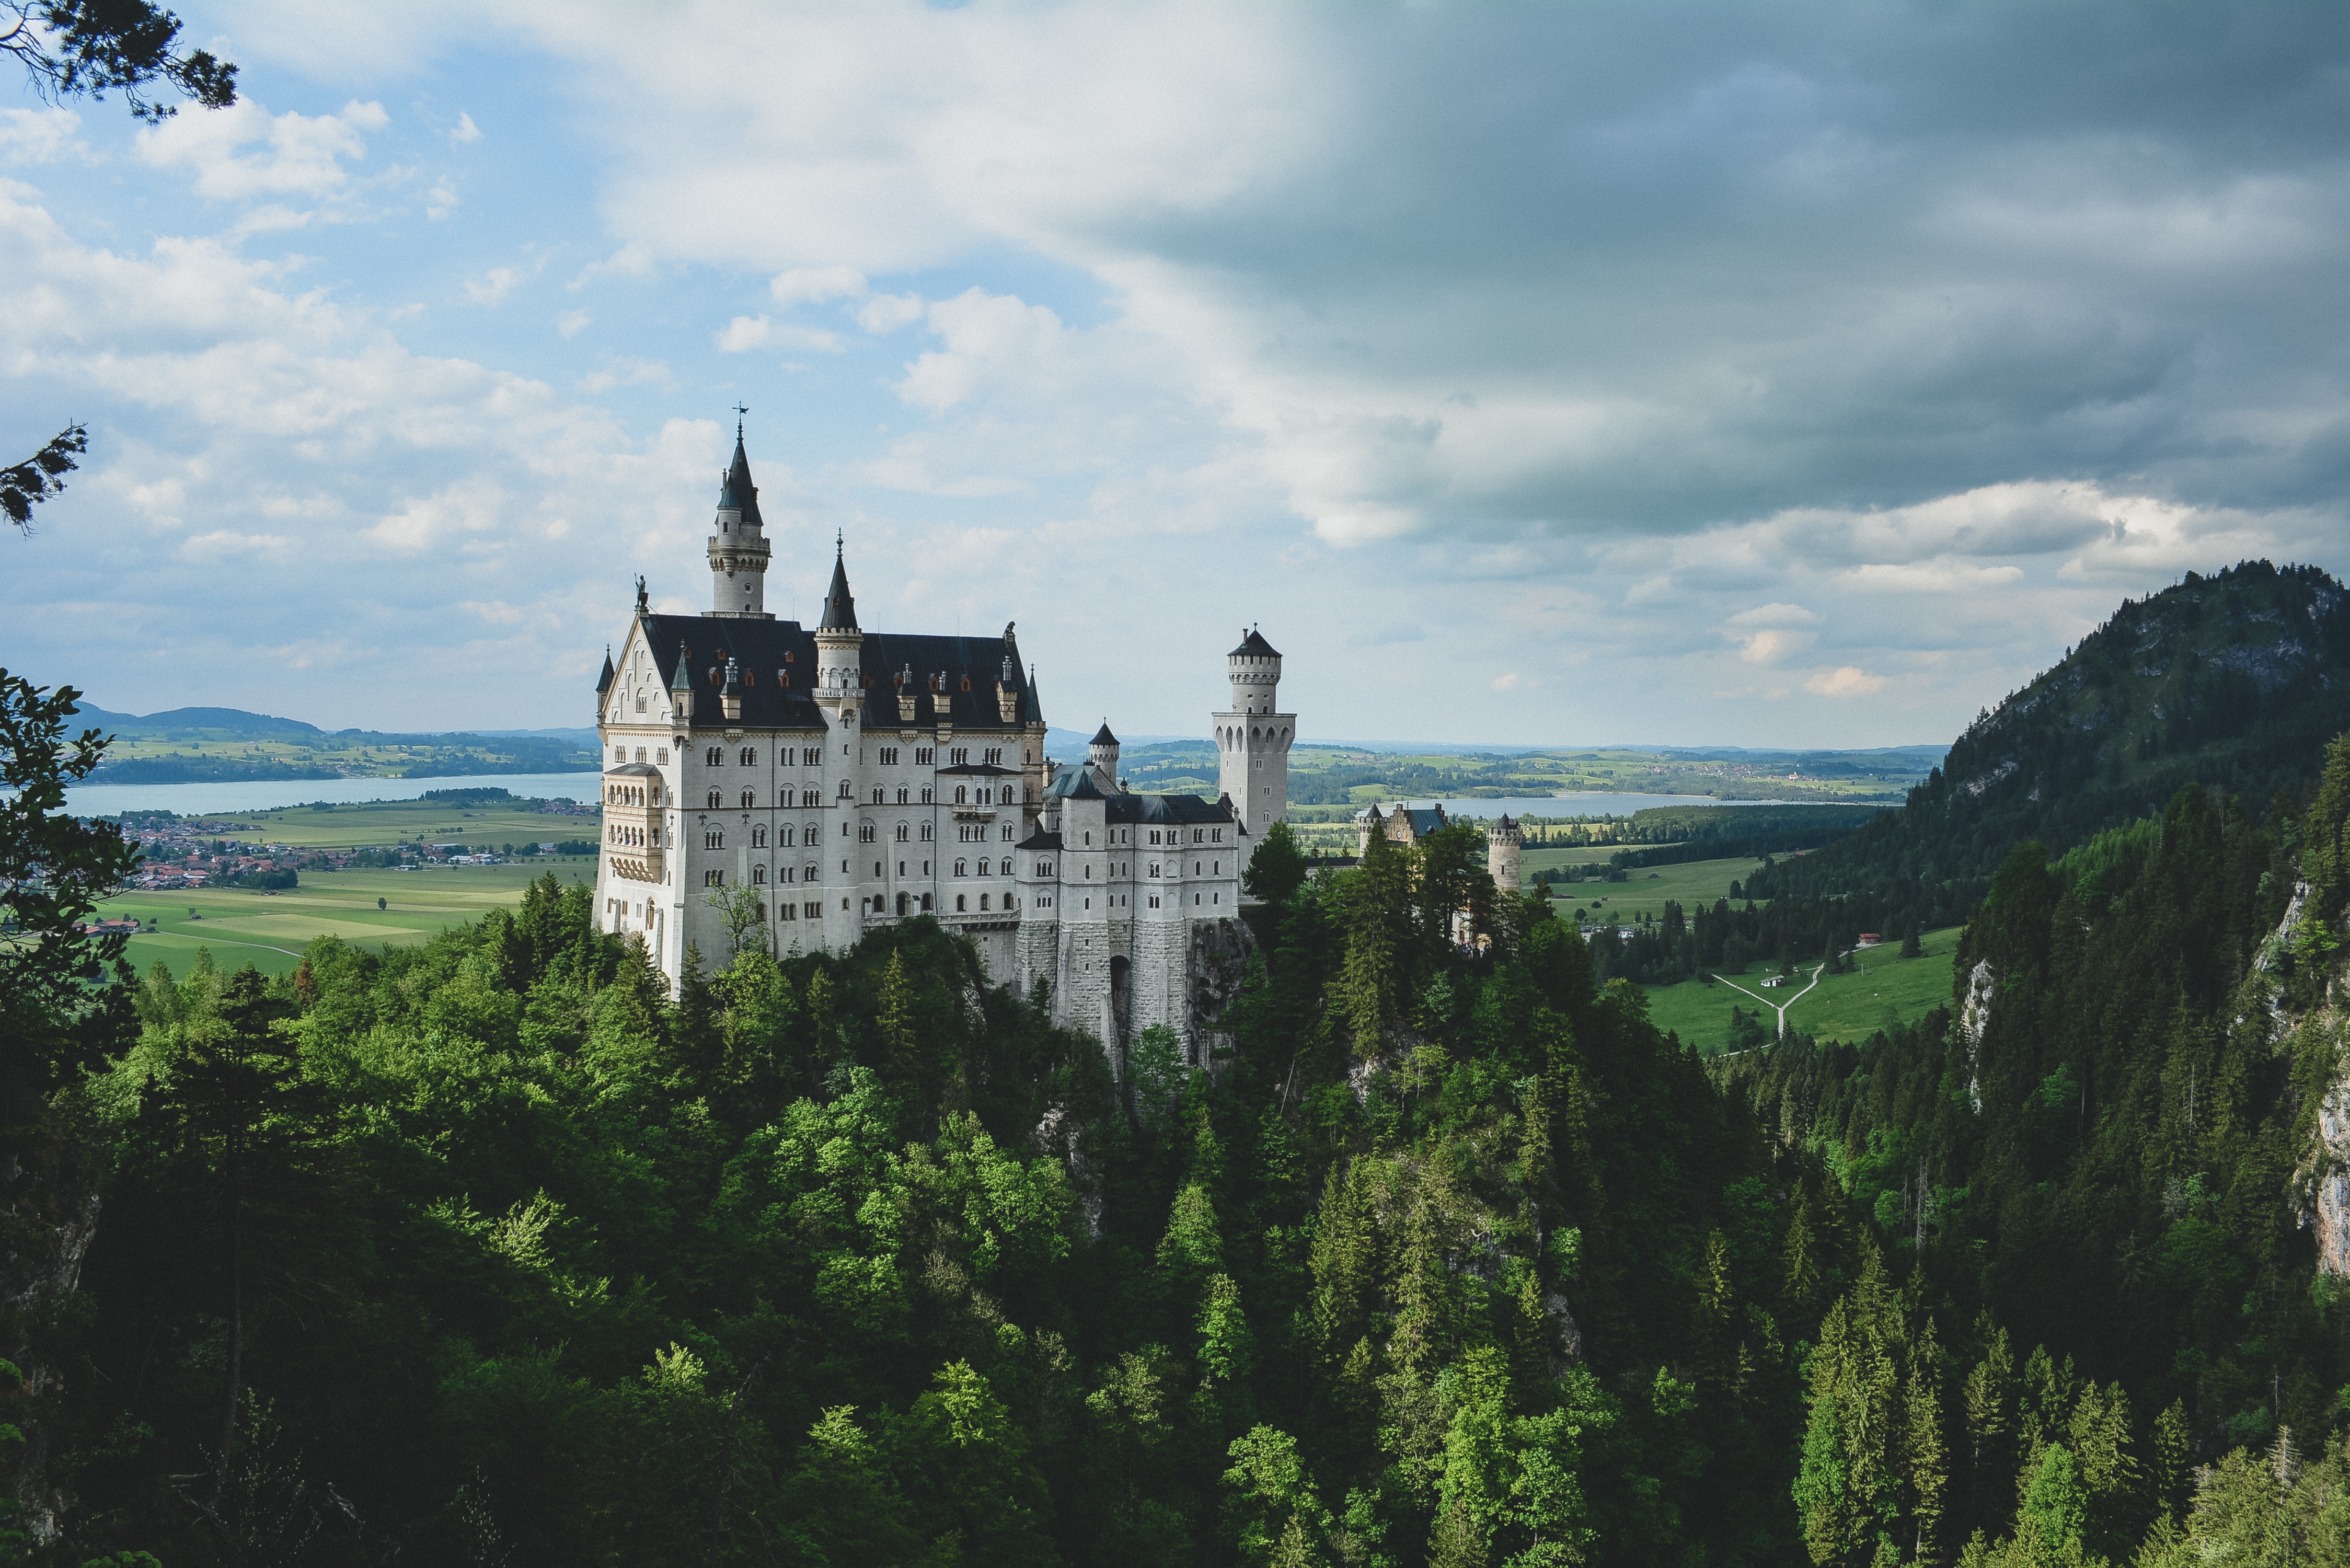
forest, mountain, cloud, architecture, sky, hill, building, chateau, palace, mountain range, castle, landmark, historic, fairy tale, monastery